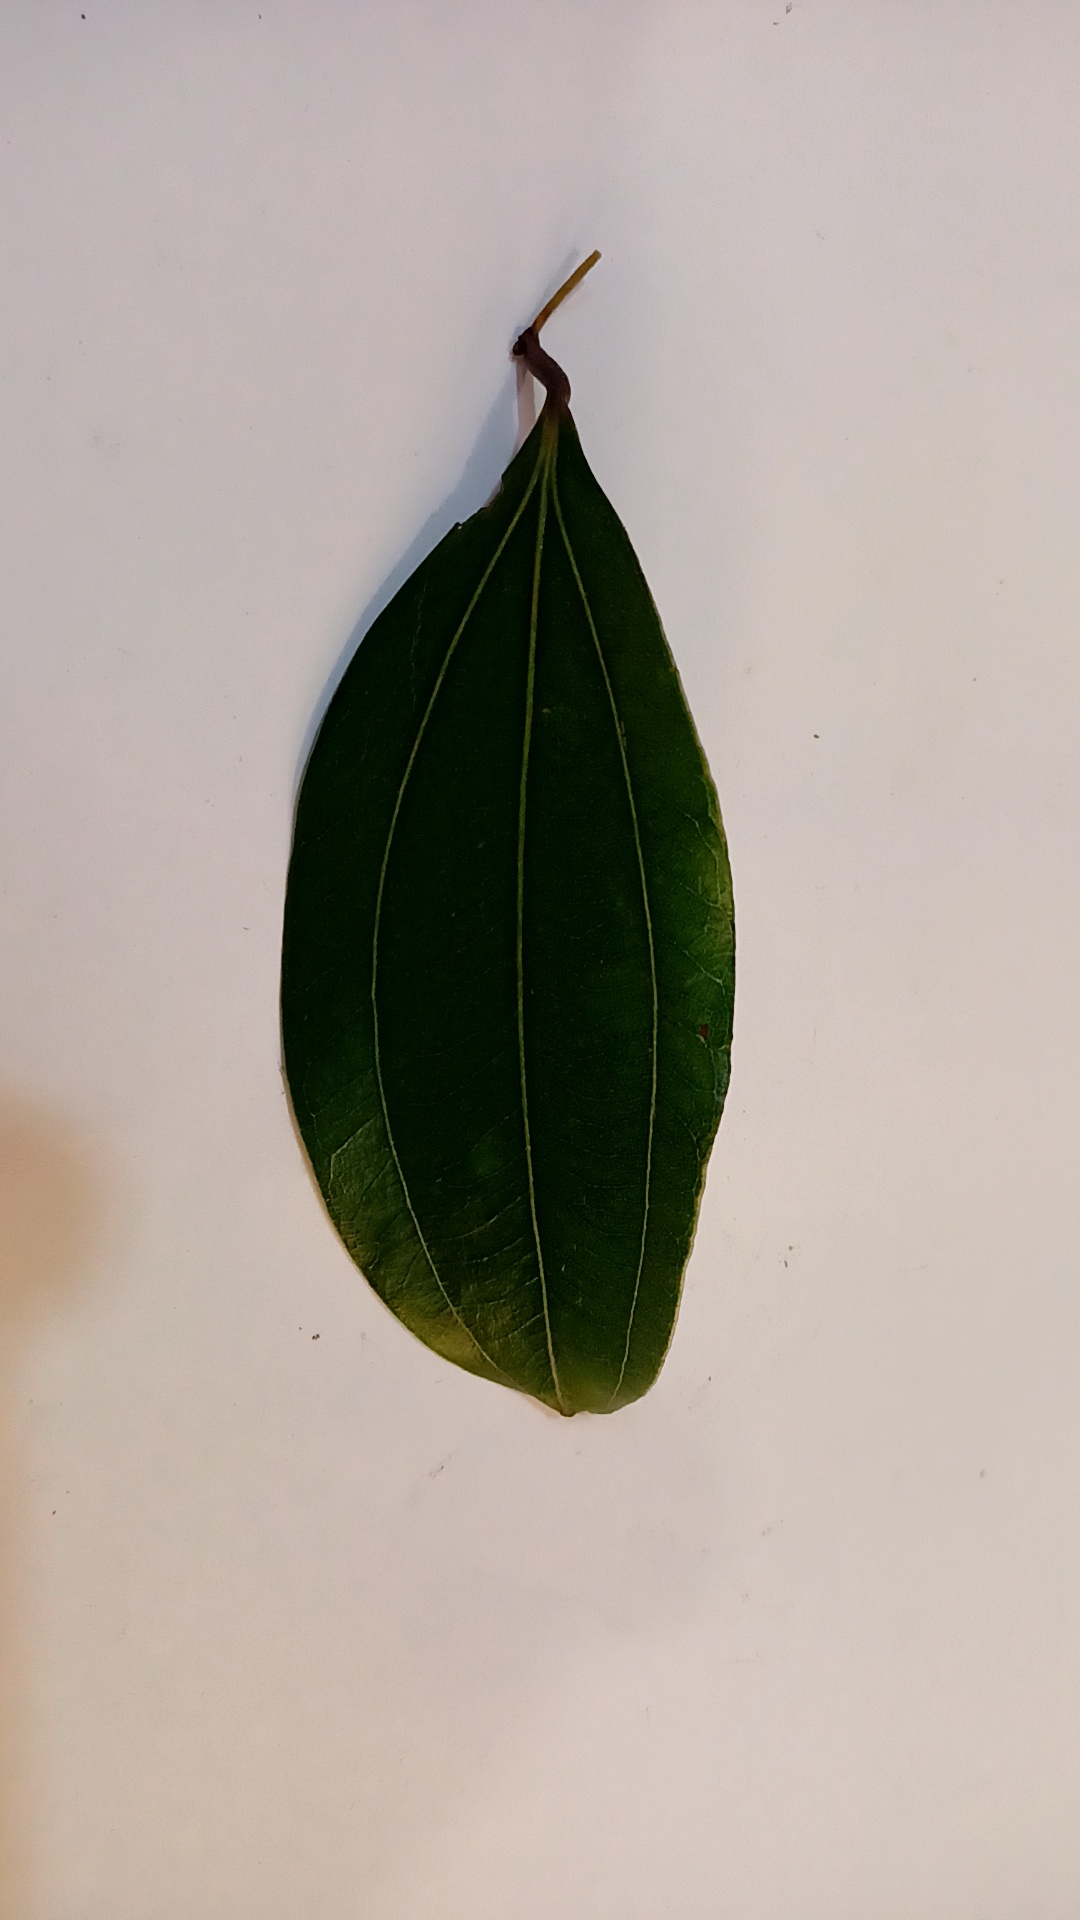
Label: Healthy